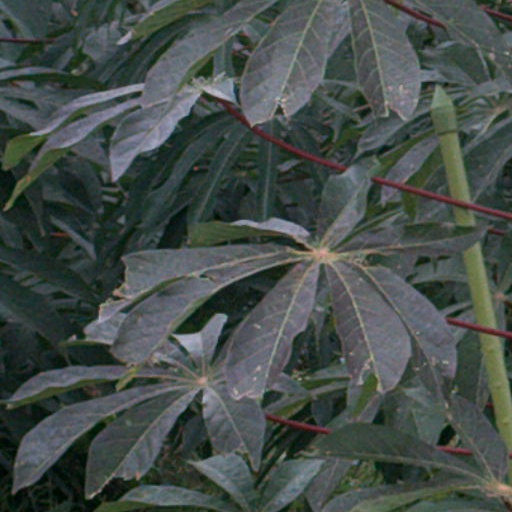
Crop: cassava